Costa's hummingbird

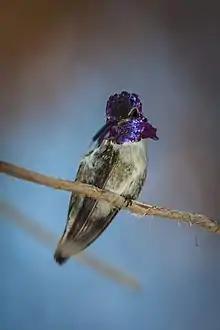
Male Costa's hummingbird

The male Costa's hummingbird's courtship display is a spirited series of swoops and arcing dives, using an angle to the sun to display its violet extended gorget to prospective mates. The male makes a high-speed dive pass or hover close to the female, perched on a nearby branch, and is accented by a high-pitched vibration that is produced by tail feathers. Separately, the male will perch and produce a high-pitched, scratch-like song.